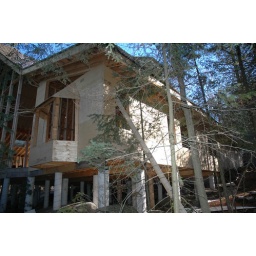
bay window in master bedroom